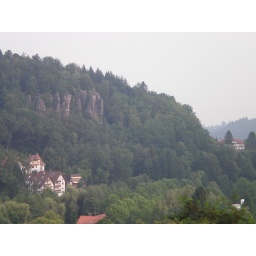
Black forest with strange rock formation above Bad Herrenalb